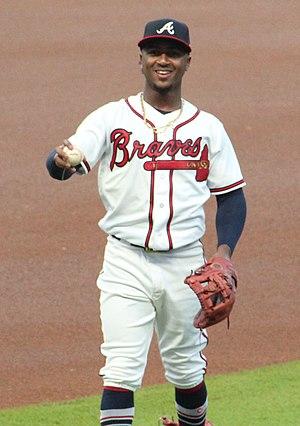
Ozhaino Jurdy Jiandro Albies est un joueur professionnel de baseball.